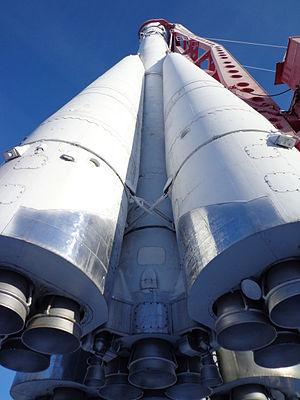
Fusée Vostok dans le parc du musée Tsiolkovsky, Kaluga This is a photo of a cultural heritage object in Russia, number: 4000043000 This template and pages using it are maintained by the Russian WLM team. Please read the guidelines before making any changes that can affect the monuments database!"
Iouri ou Youri Alexeïevitch Gagarine, né le 9 mars 1934 et mort le 27 mars 1968, est le premier homme à avoir effectué un vol dans l'espace au cours de la mission Vostok 1 le 12 avril 1961, dans le cadre du programme spatial soviétique.